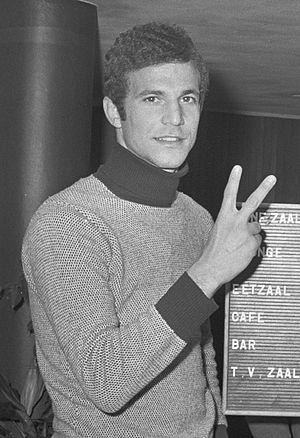
Luciano Spinosi est un joueur de football italien, qui évoluait au poste de défenseur, avant de devenir ensuite entraîneur.